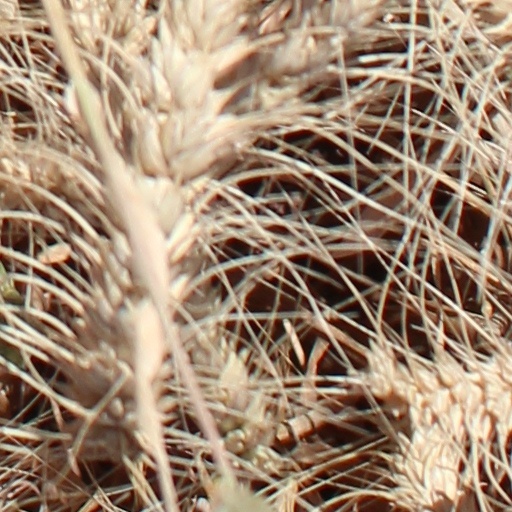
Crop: wheat